Nomalanga Shozi

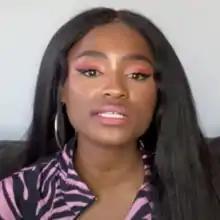

Jessica Nomalanga Shozi (born 1994) is a South African actor, radio DJ and TV Personality . She appeared on the soap Rhythm City and MTV Shuga Alone Together as well as being a host for BET Africa.